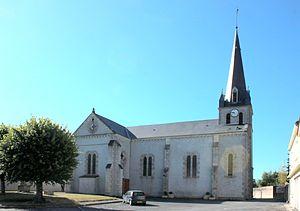
Église Notre-Dame de l'Assomption (1861), Fr-85-Boufféré.
Montaigu-Vendée est une commune nouvelle française située dans le département de la Vendée en région des Pays de la Loire. Elle résulte de la fusion, au 1ᵉʳ janvier 2019, des communes de Boufféré, La Guyonnière, Saint-Georges-de-Montaigu, Saint-Hilaire-de-Loulay et Montaigu, l'ancienne commune éponyme qui en est le chef-lieu.
La liste des églises de la Vendée recense de la manière la plus complète possible les églises, cathédrale et basiliques situées dans le département français de la Vendée.
Boufféré est une ancienne commune française située dans le département de la Vendée, en région Pays de la Loire. Depuis janvier 2019, elle fait partie de la nouvelle commune de Montaigu-Vendée.